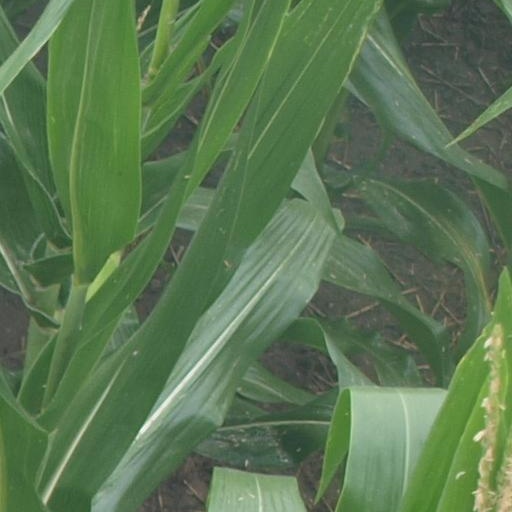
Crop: maize; corn